Sky position (RA, Dec in degrees): 166.069, 4.869
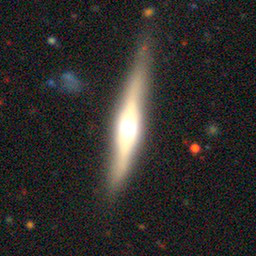
Galaxy morphology: Edge-on Galaxies with Bulge